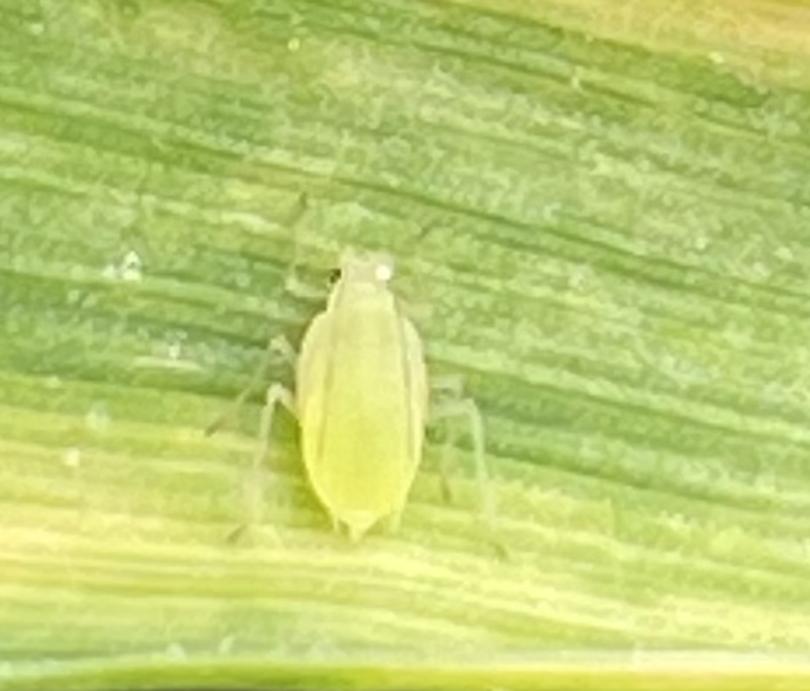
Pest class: cereal_grass_aphid